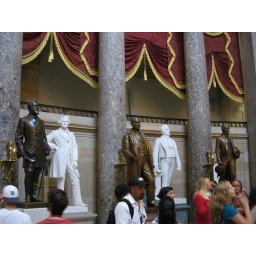
Statuary Hall houses 100 statues (2 from each state) to honor persons notable in each state's history.